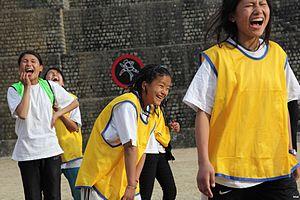
L'équipe du Tibet de football féminin est une sélection contrôlée par l'Association nationale de football tibétaine, qui n'est pas membre de la FIFA, ni de l'AFC et ne participe donc pas aux grands tournois internationaux.